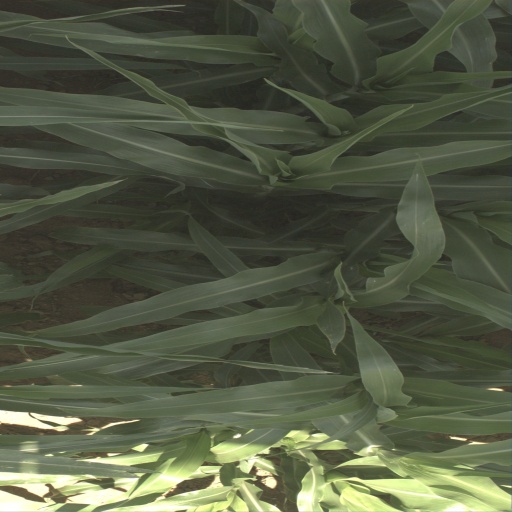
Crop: sorghum